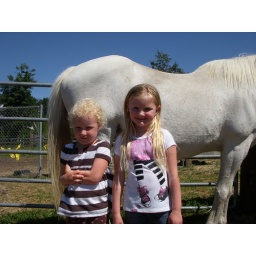
Two of our girls in the Pre-K camp standing with Queenie on a &amp;quot;field&amp;quot; trip.